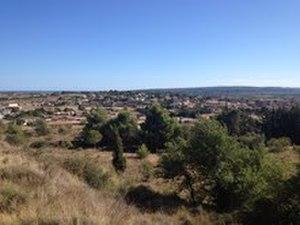
Vue globale du village depuis les hauteurs.
Lespignan est une commune française située dans le département de l'Hérault en région Occitanie.